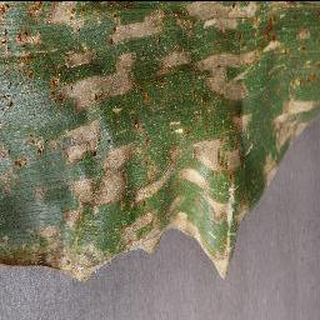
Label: corn_cercospora_leaf_spot